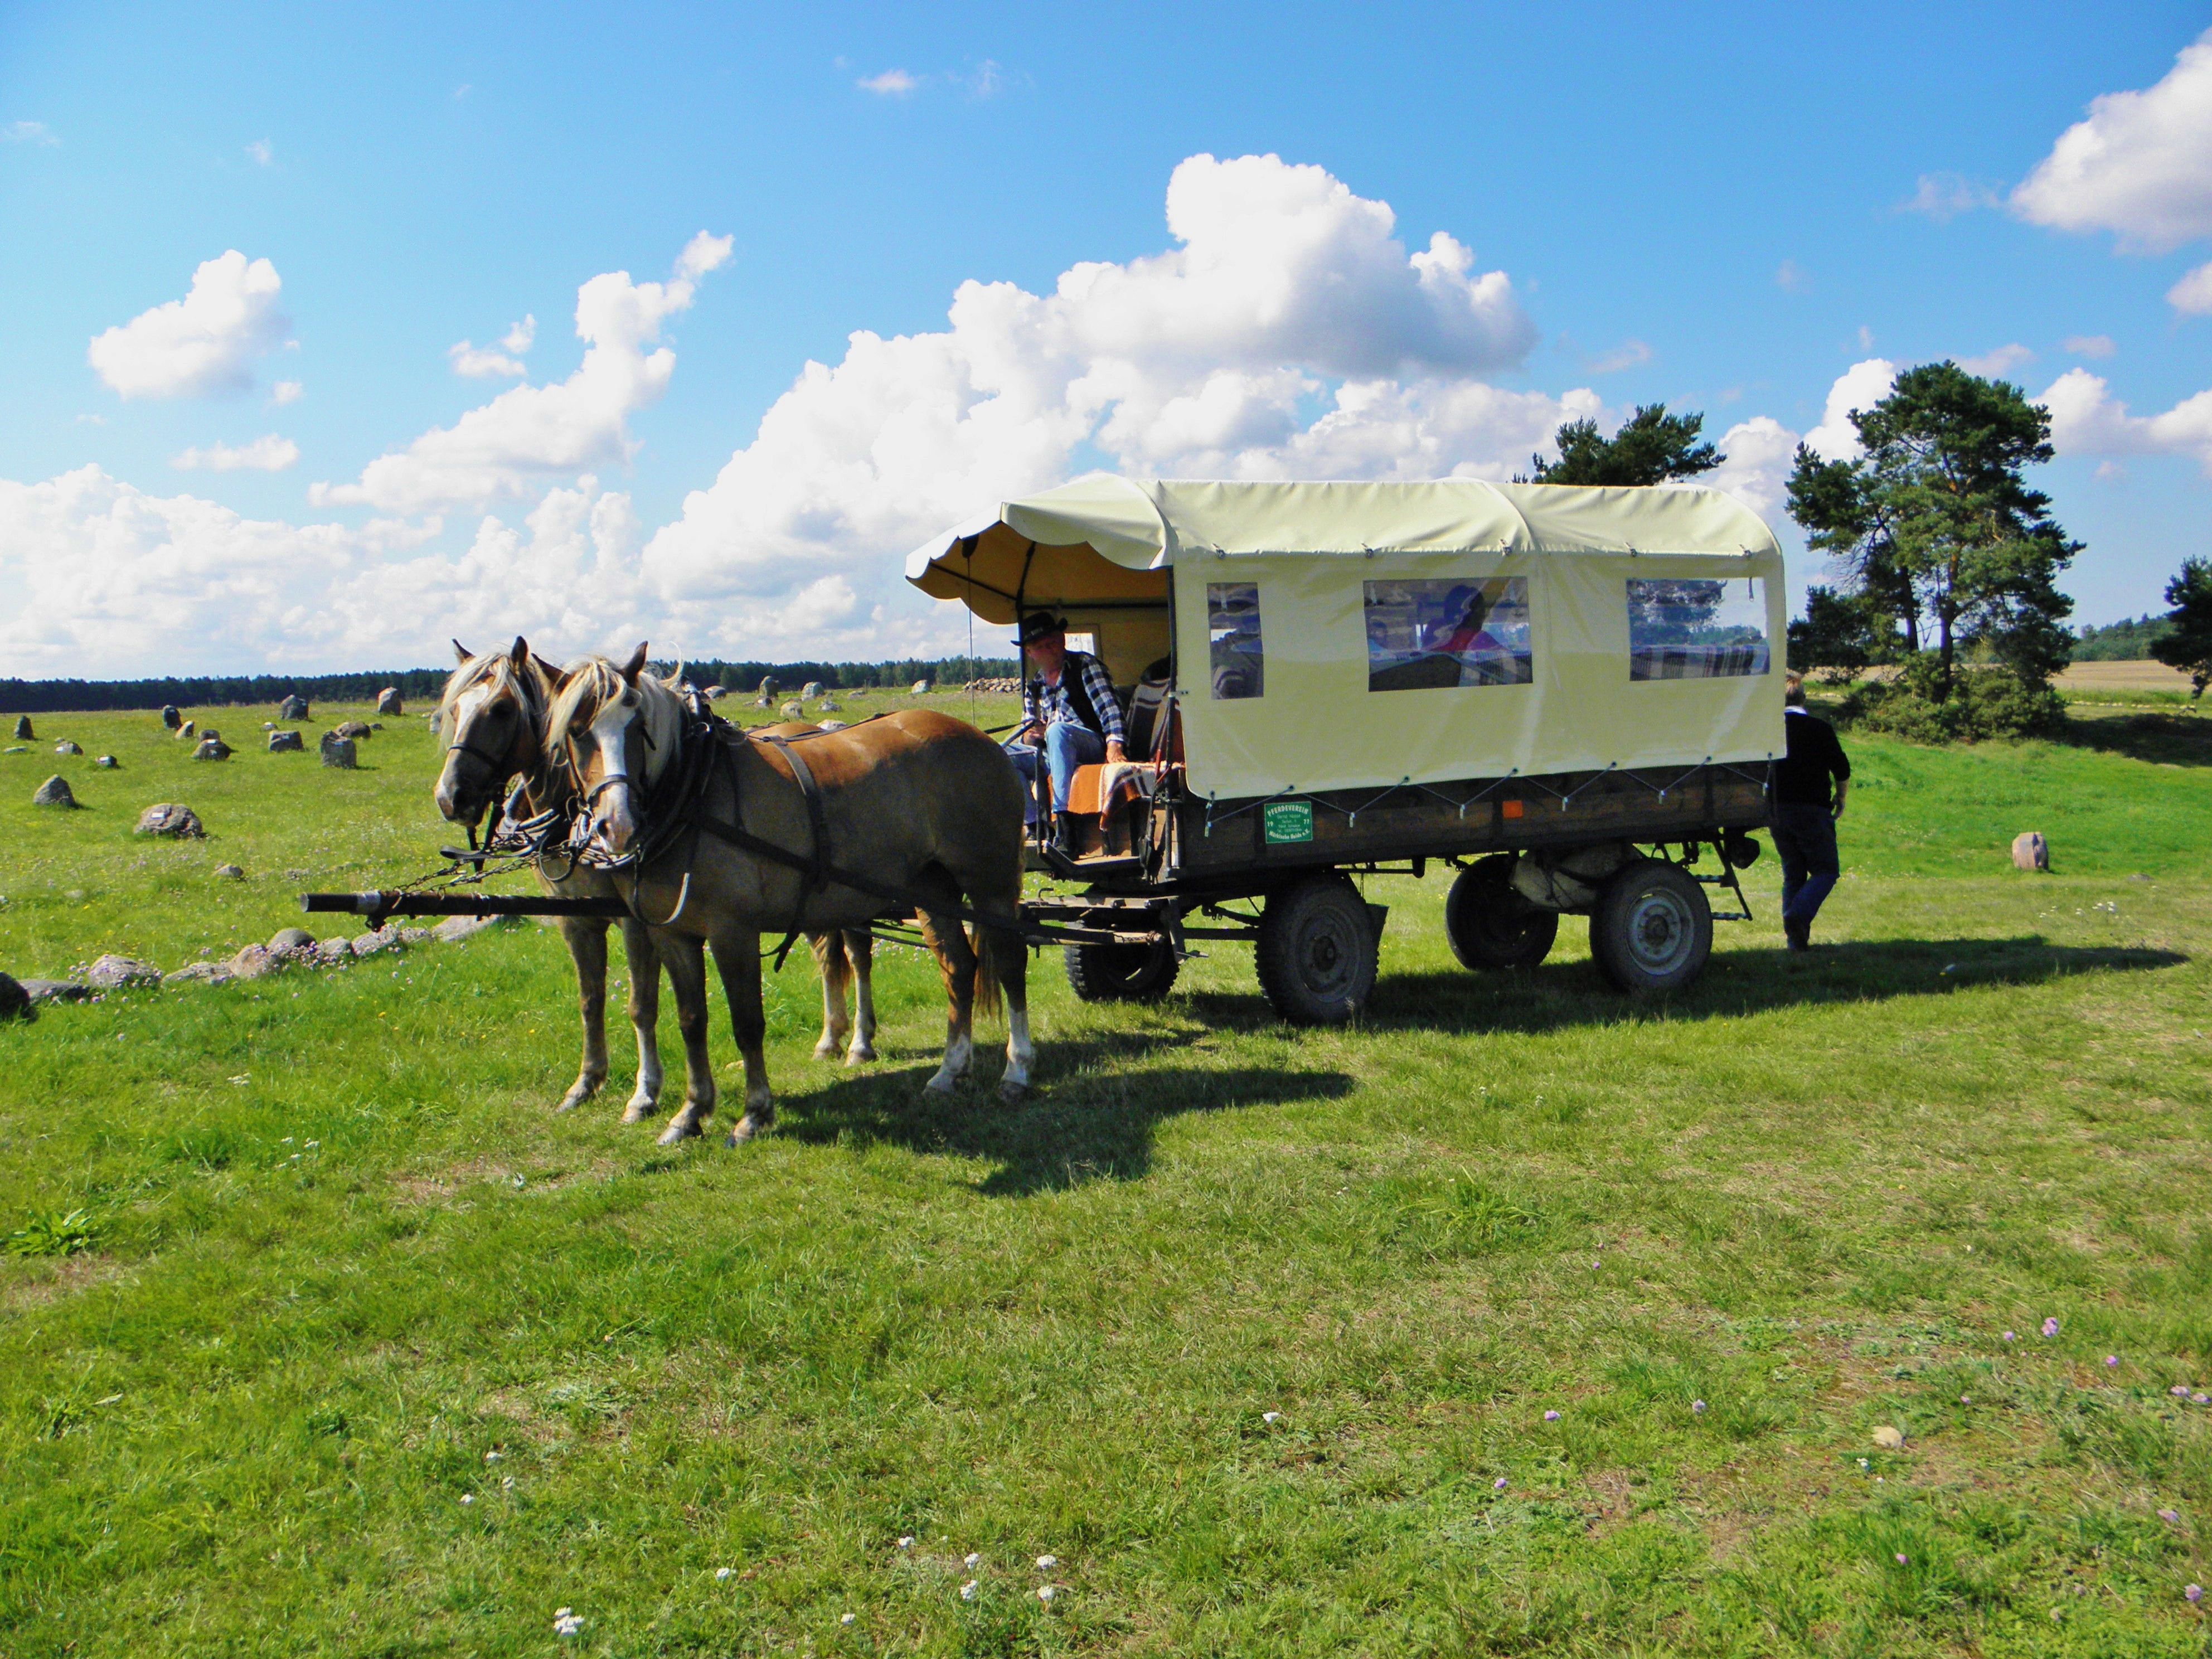
grass, field, farm, meadow, wagon, vehicle, pasture, grazing, ranch, agriculture, horses, clouds, team, grassland, ecosystem, rural area, horse drawn carriage, pack animal, cattle like mammal